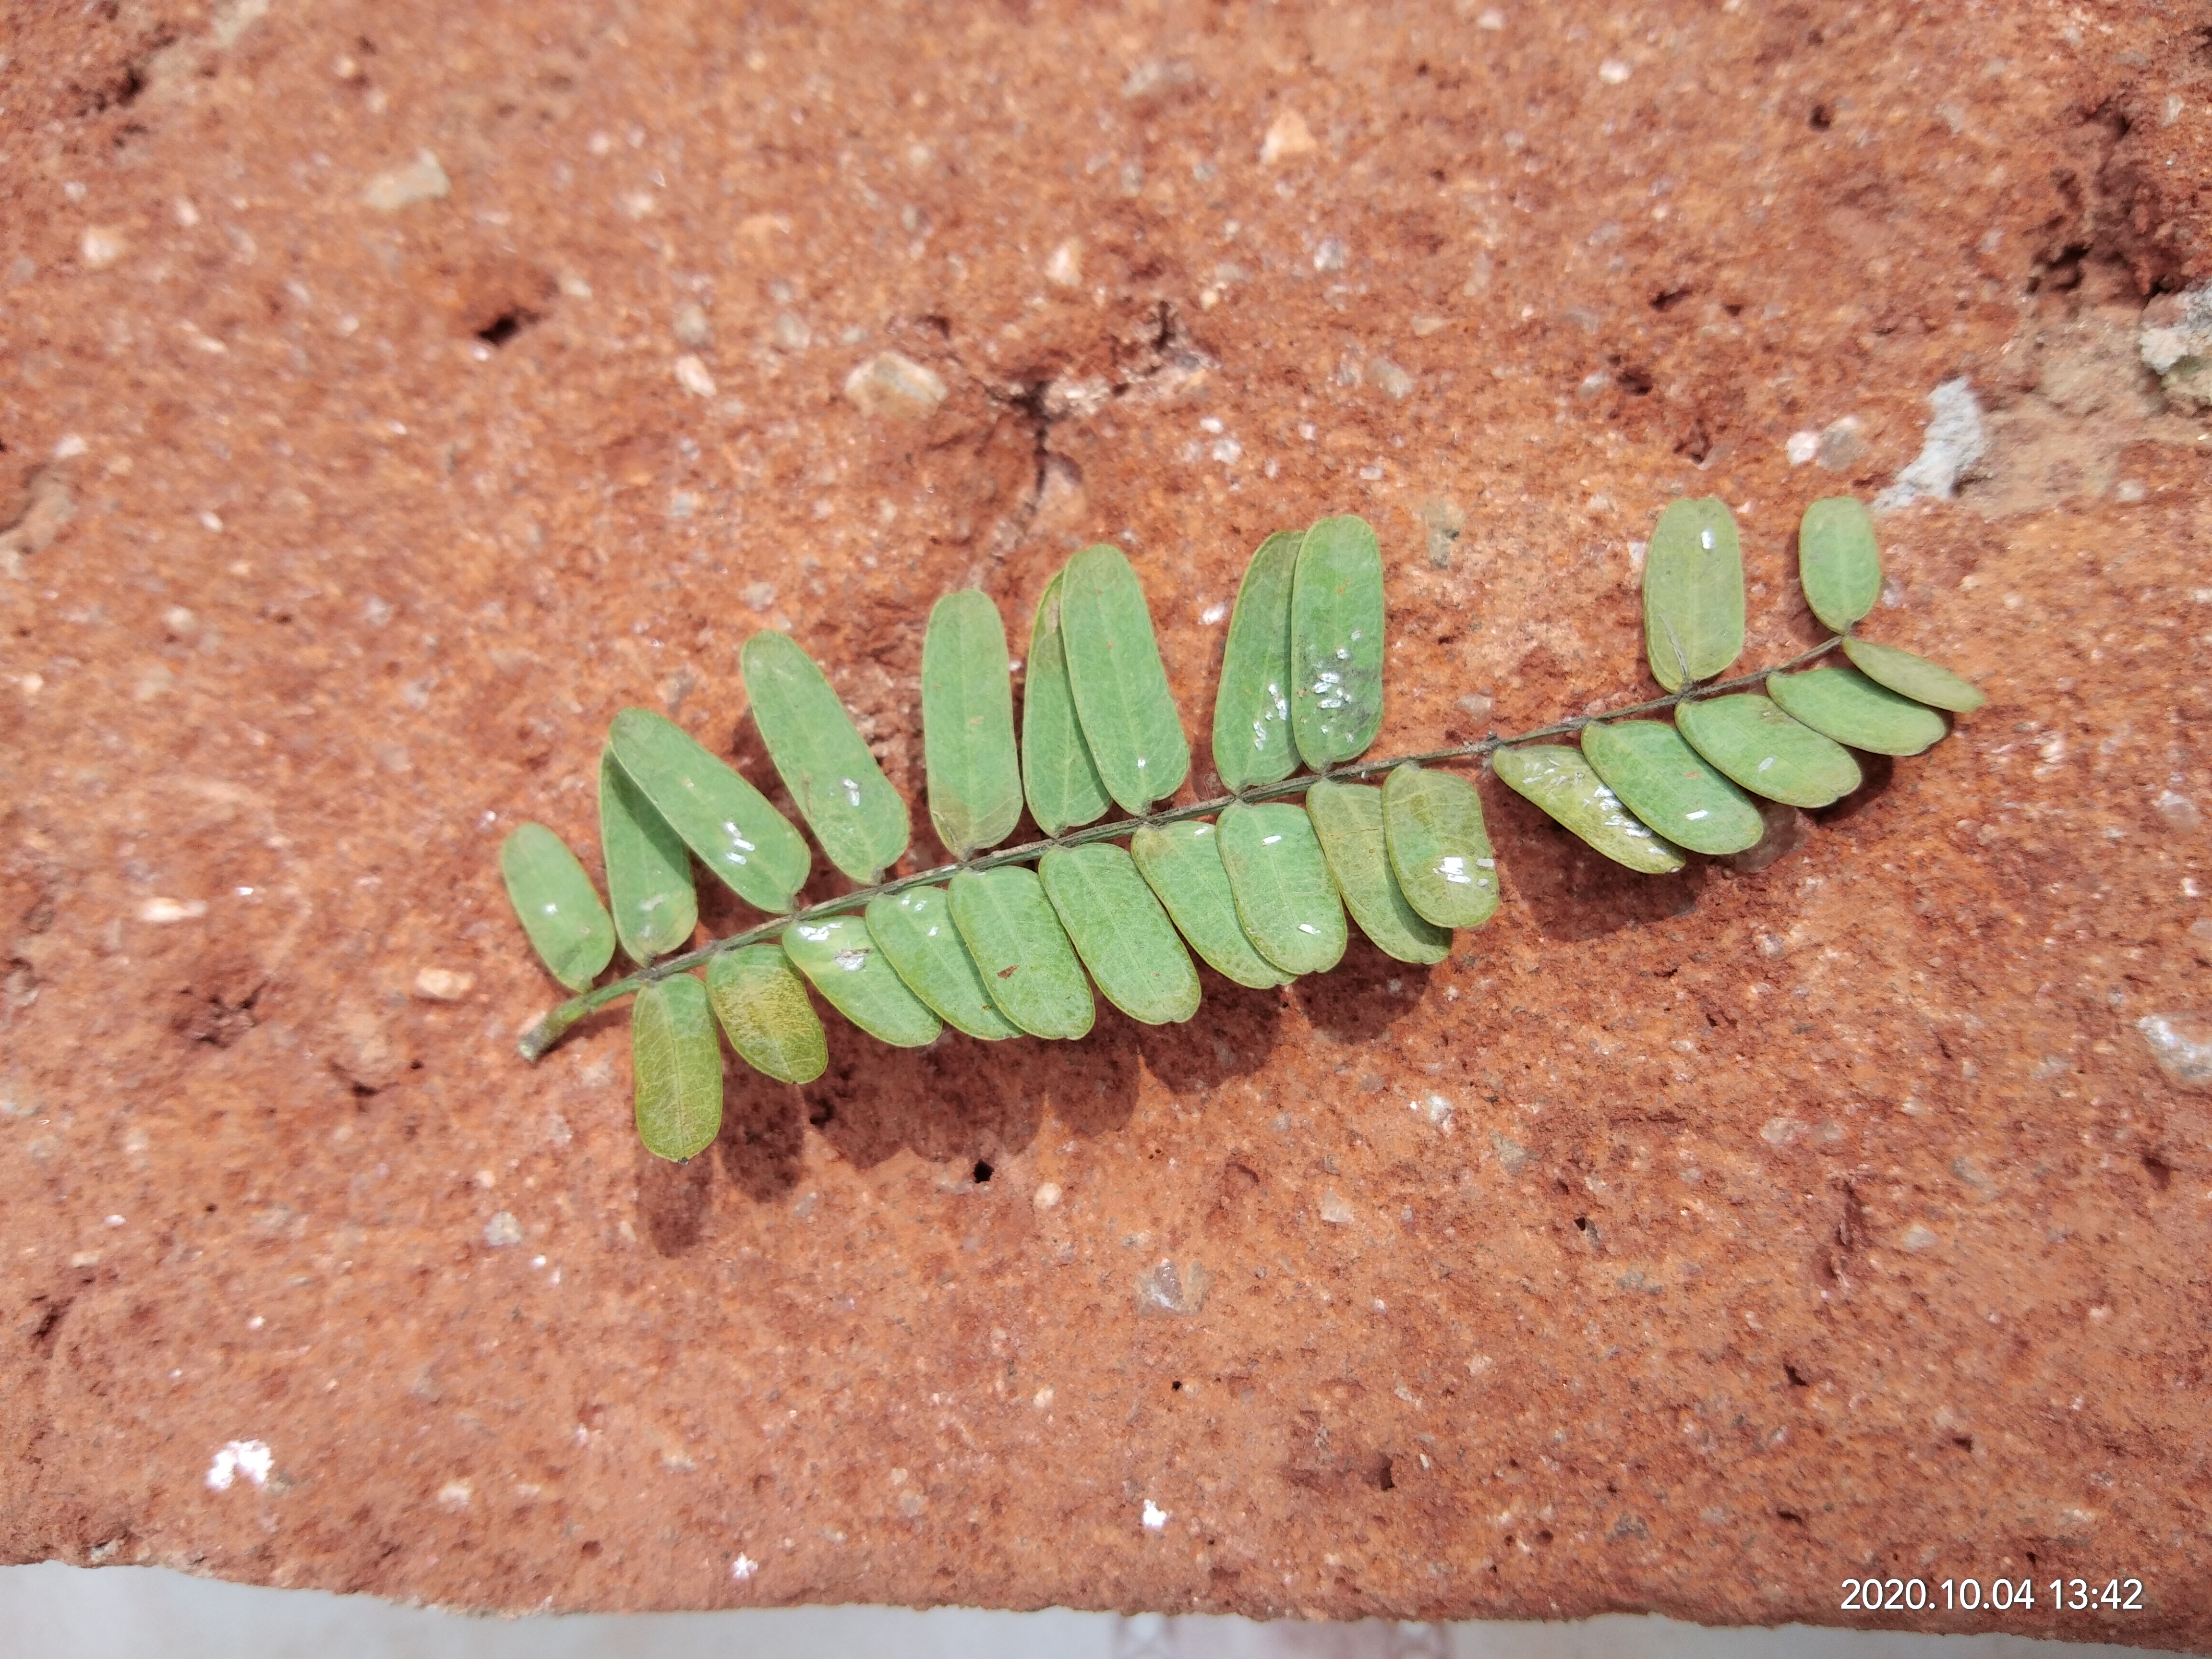
Plant: Tamarind